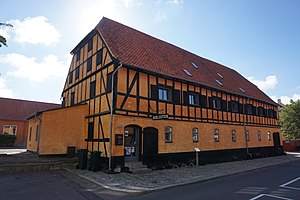
Nysted / Infrastruktur og transport / Bibliotek
Nysted Bibliotek er i dag indrettet i Clausens Pakhus.
Nysted er en tidligere købstad – Danmarks sydligste – på det sydøstlige Lolland med 1.312 indbyggere, beliggende 27 km øst for Rødby, 24 km sydøst for Maribo, 19 km syd for Sakskøbing og 18 km sydvest for kommunesædet Nykøbing Falster. Byen hører til Guldborgsund Kommune og ligger i Region Sjælland.